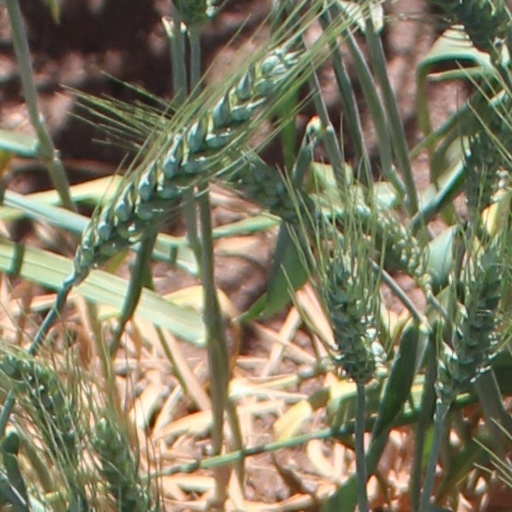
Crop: wheat